Maëlle Gavet

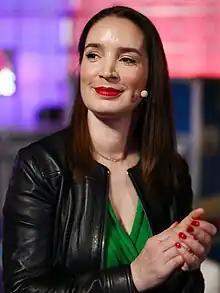
Gavet in 2022

Gavet was born in the Paris region of Boulogne-Billancourt, France in a “lower middle class” home. She started her first business organizing children's birthday parties in the Paris suburbs when she was 16. She studied Russian language in school in order to increase her chance to get into an elite college.